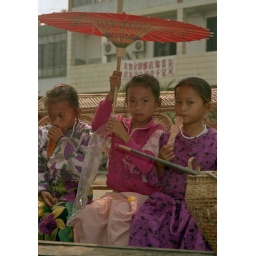
Dai girls with umbrella in chairs on back of tracor taxi; Galamba, Menghan District, Xishuangbanna Region, Yunnan, China